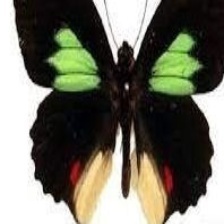
Species: GREEN CELLED CATTLEHEART